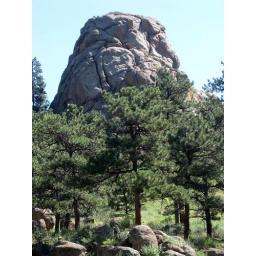
We stopped the car to look at the creek, turned around and discovered this rock outcropping!